Edward I of England

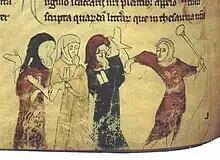
Jews wearing Jewish badges and being beaten by English people as they are forced to leave.

Edward's frequent military campaigns put a great financial strain on the nation. There were several ways through which the King could raise money for war, including customs duties, loans and lay subsidies, which were taxes collected at a certain fraction of the moveable property of all laymen who held such assets. In 1275, Edward negotiated an agreement with the domestic merchant community that secured a permanent duty on wool, England's primary export. In 1303, a similar agreement was reached with foreign merchants, in return for certain rights and privileges. The revenues from the customs duty were handled by the Riccardi, a group of bankers from Lucca in Italy. This was in return for their service as moneylenders to the crown, which helped finance the Welsh Wars. When the war with France broke out, the French king confiscated the Riccardi's assets, and the bank went bankrupt. After this, the Frescobaldi of Florence took over the role as moneylenders to the English crown. Edward also sought to reduce pressure on his finances by helping his wife Eleanor to build an independent income.